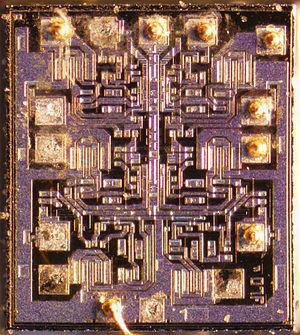
L'humanisme, terme créé à la fin du XVIIIᵉ siècle et popularisé au début du XIXᵉ siècle, a d'abord et pendant longtemps désigné exclusivement un mouvement culturel, philosophique et artistique prenant naissance au XIVᵉ siècle dans l'Italie de la Renaissance, puis se développant dans le reste de l’Europe. Moment de transition du Moyen Âge aux Temps modernes, ce mouvement est en partie porté par l'esprit de laïcité qui resurgit alors, point de départ d’une crise de confiance profonde qui affecte l'Église catholique.
Le circuit intégré 7407 fait partie de la série des circuits intégrés 7400 utilisant la technologie TTL.